Ryan Carpenter (baseball)

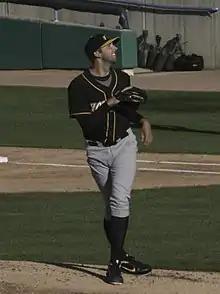
Carpenter pitching for the Bowling Green Hot Rods in 2012

Ryan Nicholas Carpenter (born August 22, 1990) is an American professional baseball pitcher who is a free agent. He has previously played in Major League Baseball (MLB) for the Detroit Tigers. He has also played in the Chinese Professional Baseball League (CPBL) for the Rakuten Monkeys as well as in the KBO League for the Hanwha Eagles.